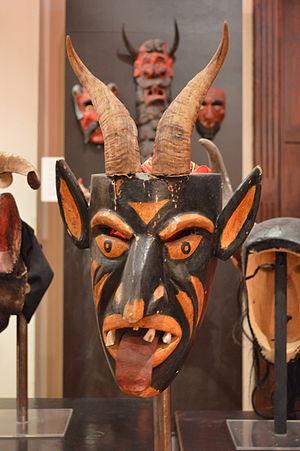
Le Musée national du masque est un musée situé dans la ville mexicaine de San Luis Potosi, dans l'état du même nom, qui se consacre à la protection et à la promotion du patrimoine rituel de la danse masquée au Mexique de la période préhispanique à nos jours. Il est situé dans un ancien hôtel particulier de la Plaza del Carmen, devenu propriété fédérale en 1907 et qui abrite le musée depuis 1982. La collection permanente contient environ 1 300 pièces, la plus grande du Mexique, et se compose presque entièrement de masques et de costumes de danse mexicains.